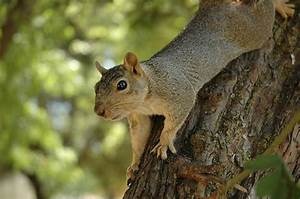
Label: squirrel